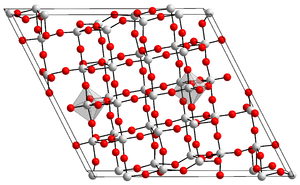
Le pentoxyde de niobium est le composé minéral oxyde de niobium de formule Nb₂O₅.